Recycling

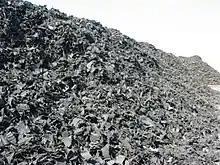
Mounds of shredded rubber tires ready for processing

Drop-off centers require the waste producer to carry recyclates to a central location—either an installed or mobile collection station or the reprocessing plant itself. They are the easiest type of collection to establish but suffer from low and unpredictable throughput.